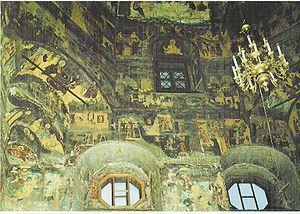
L'église de l'Intercession de la Vierge à Kozlione est une église orthodoxe située à Vologda en Russie, construite entre 1704 et 1710, qui a conservé ses fresques remarquables de l'école de Iaroslavl des années 1713-1720. Elle se trouve dans le quartier historique de Nijni Possad de la ville de Vologda.